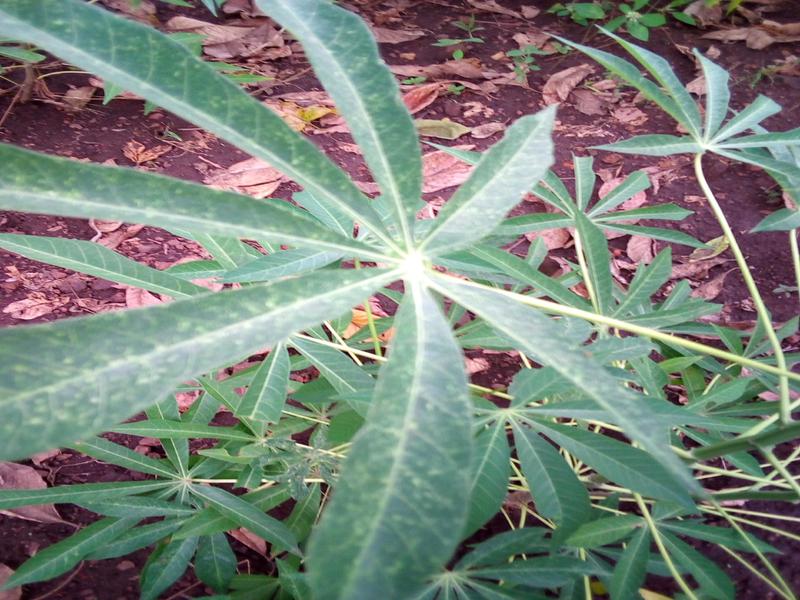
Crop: cassava
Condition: green_mottle